Pierre-Louis Binet de Marcognet

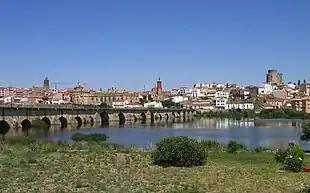
Bridge at Alba de Tormes

In 1808 Napoleon granted Marcognet the title of Baron of the Empire. By 1809 he was with Ney's corps in northwest Spain, fighting in the Peninsular War. After trying without success to suppress the insurrection in Galicia, Ney abandoned the province in June. In the fall, Ney went on leave, leaving Jean Gabriel Marchand in command. When a Spanish army under the Duke of Del Parque took a position at Tamames, Marchand rushed to engage it with 14,000 soldiers and 14 guns. Del Parque arranged his 20,000 infantry, 1,500 cavalry, and 18 guns on a ridge south of the town. In the Battle of Tamames on 18 October 1809, the French commander sent Antoine Louis Popon de Maucune to attack the Spanish left while the 25th Light Infantry Regiment pinned the Spanish right. When the two efforts tied up Del Parque's troops, Marcognet's six battalions would smash through the enemy center. Maucune's six battalions made good progress at first, then stalled. At this moment, Marcognet's assault lurched forward and was soon being pounded by 12 guns. Mounting a steep slope, the French columns were riddled by Spanish musketry and fell into confusion. When the Spanish counterattacked, Marcognet's troops fled back down the ridge, prompting Marchand to bring up his reserves and call off the battle. French casualties in the fiasco numbered 1,400, the Spanish only 700.